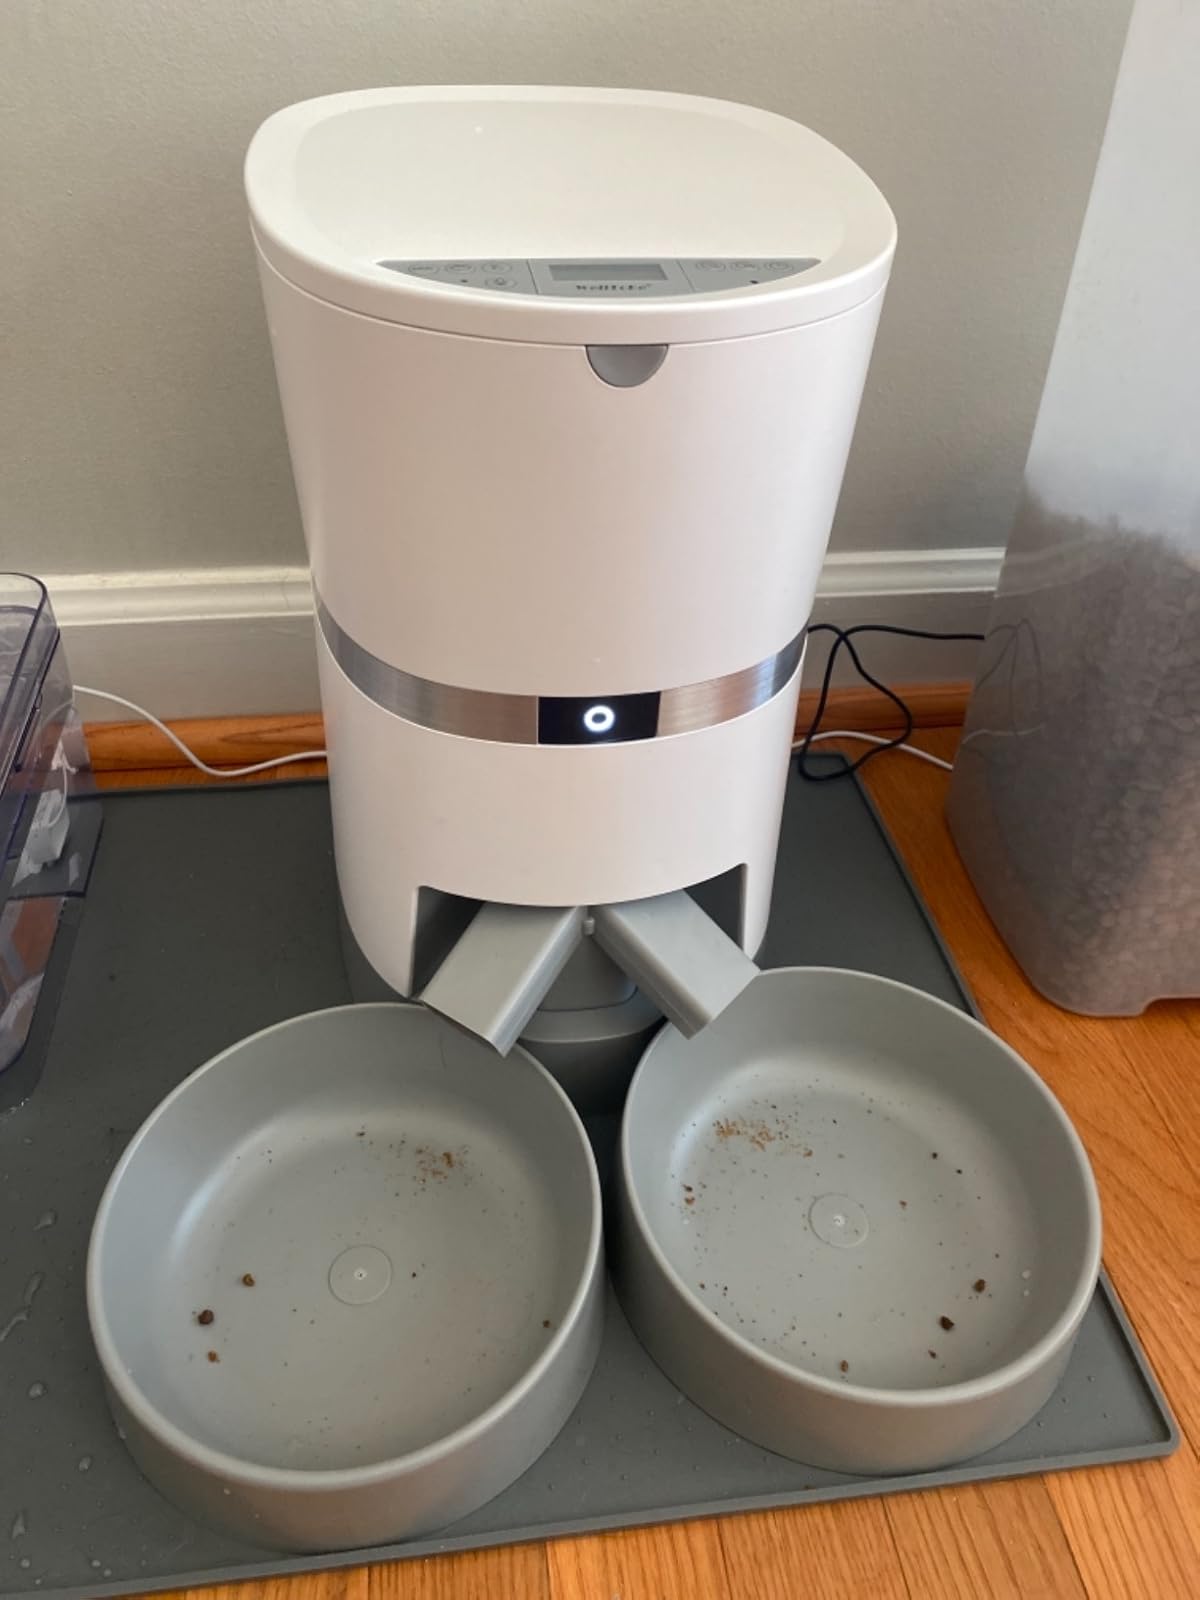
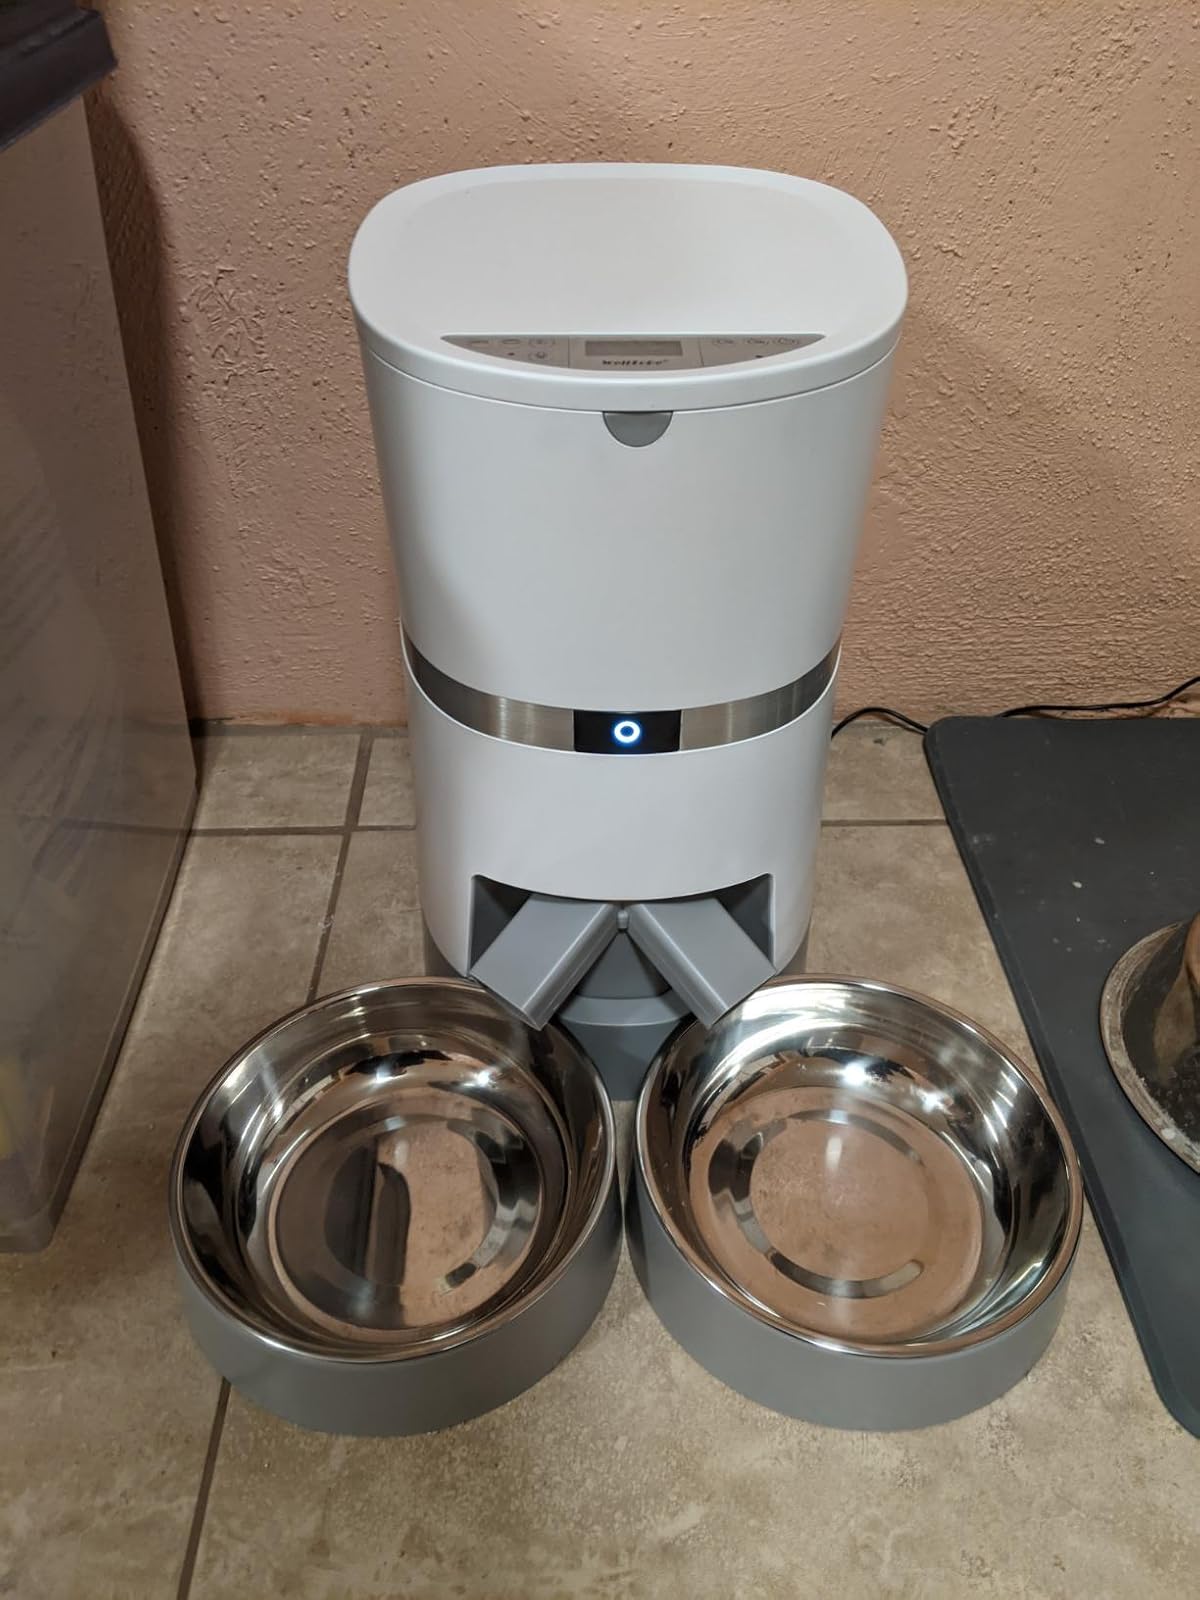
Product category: items_feeder
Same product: yes